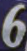
Number: 6